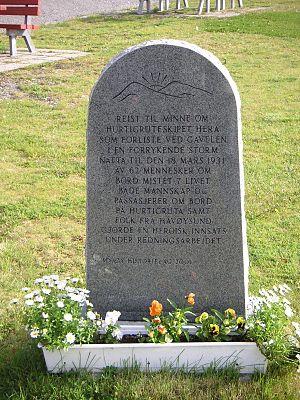
Hurtigruten est le nom du service régulier de navires qui assure la liaison entre 34 ports de la côte atlantique de la Norvège depuis les années 1890.